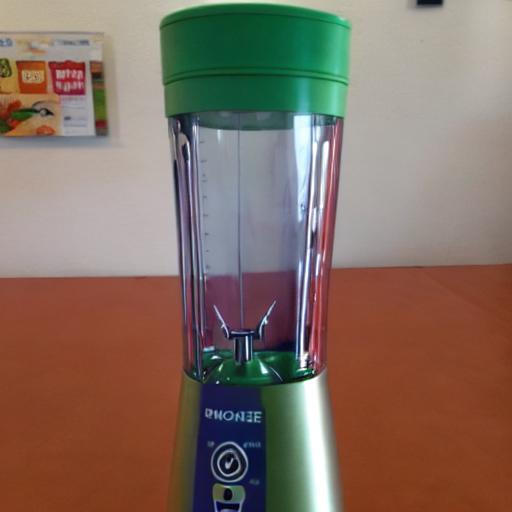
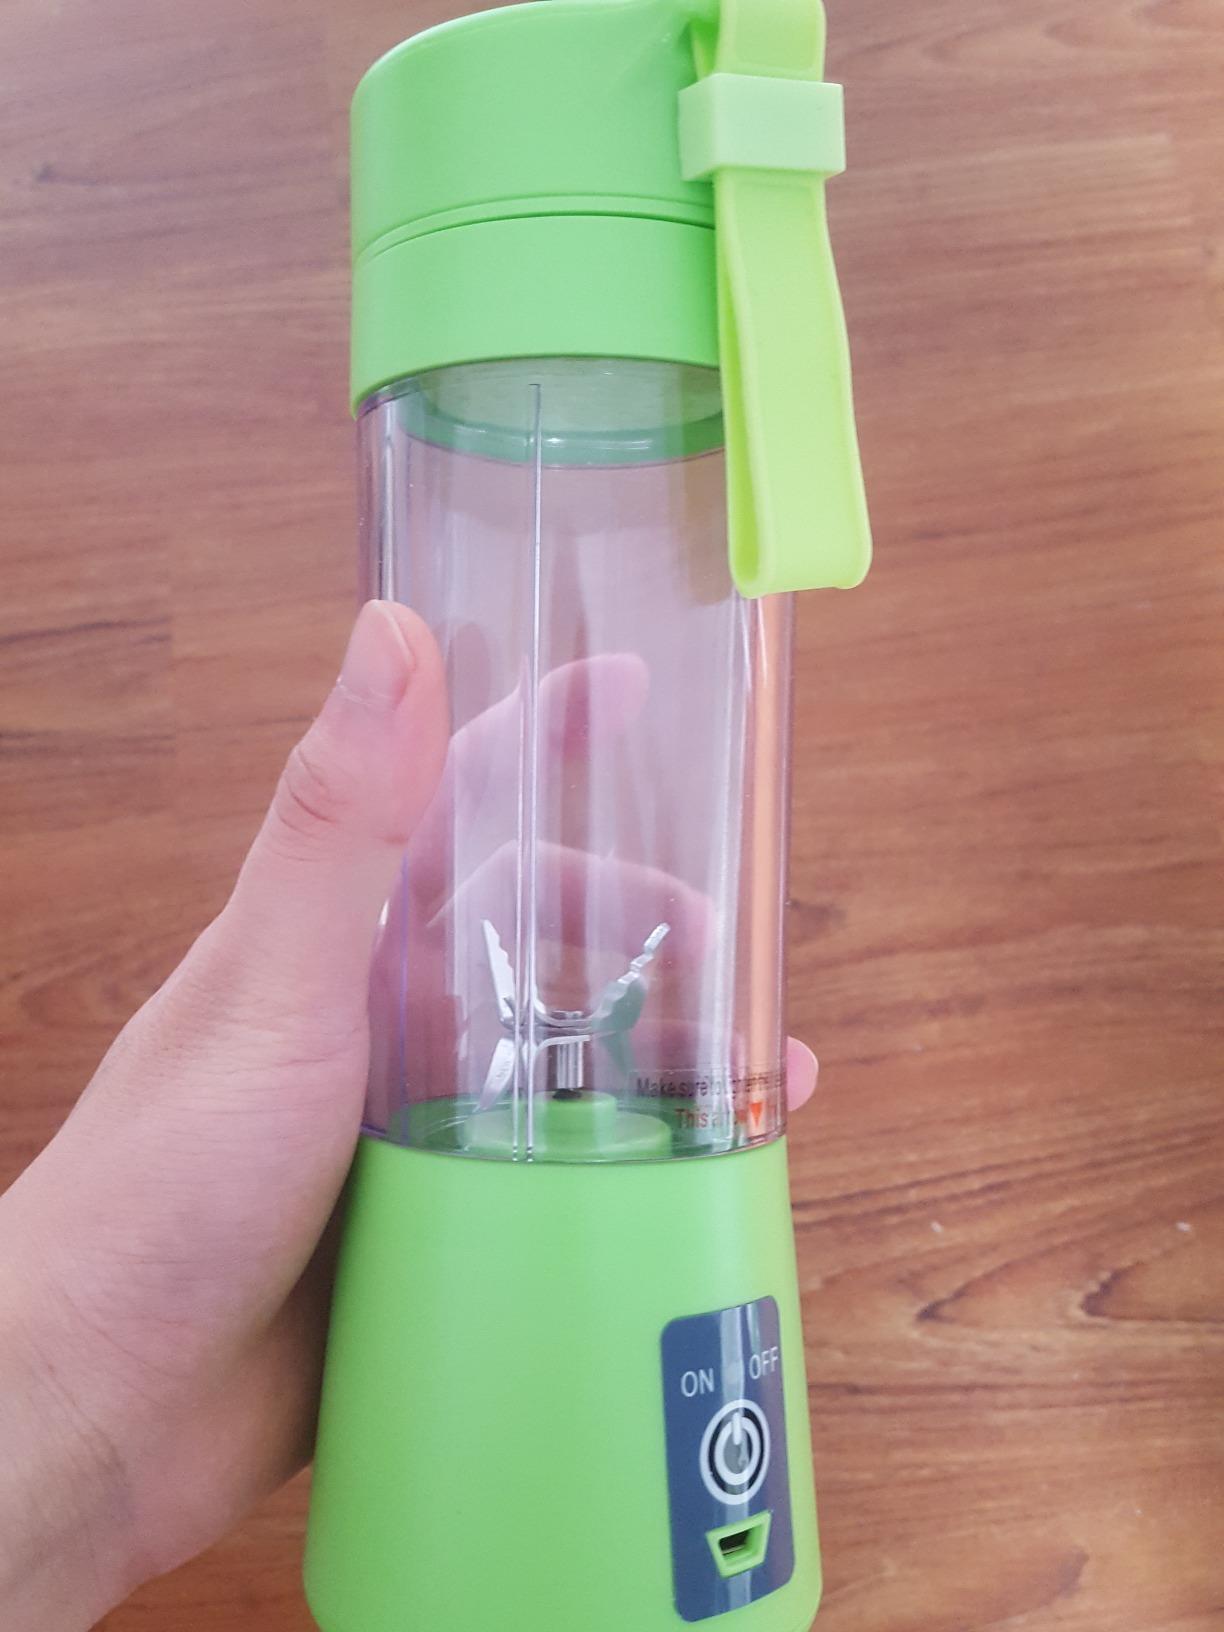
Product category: items_blender
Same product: no